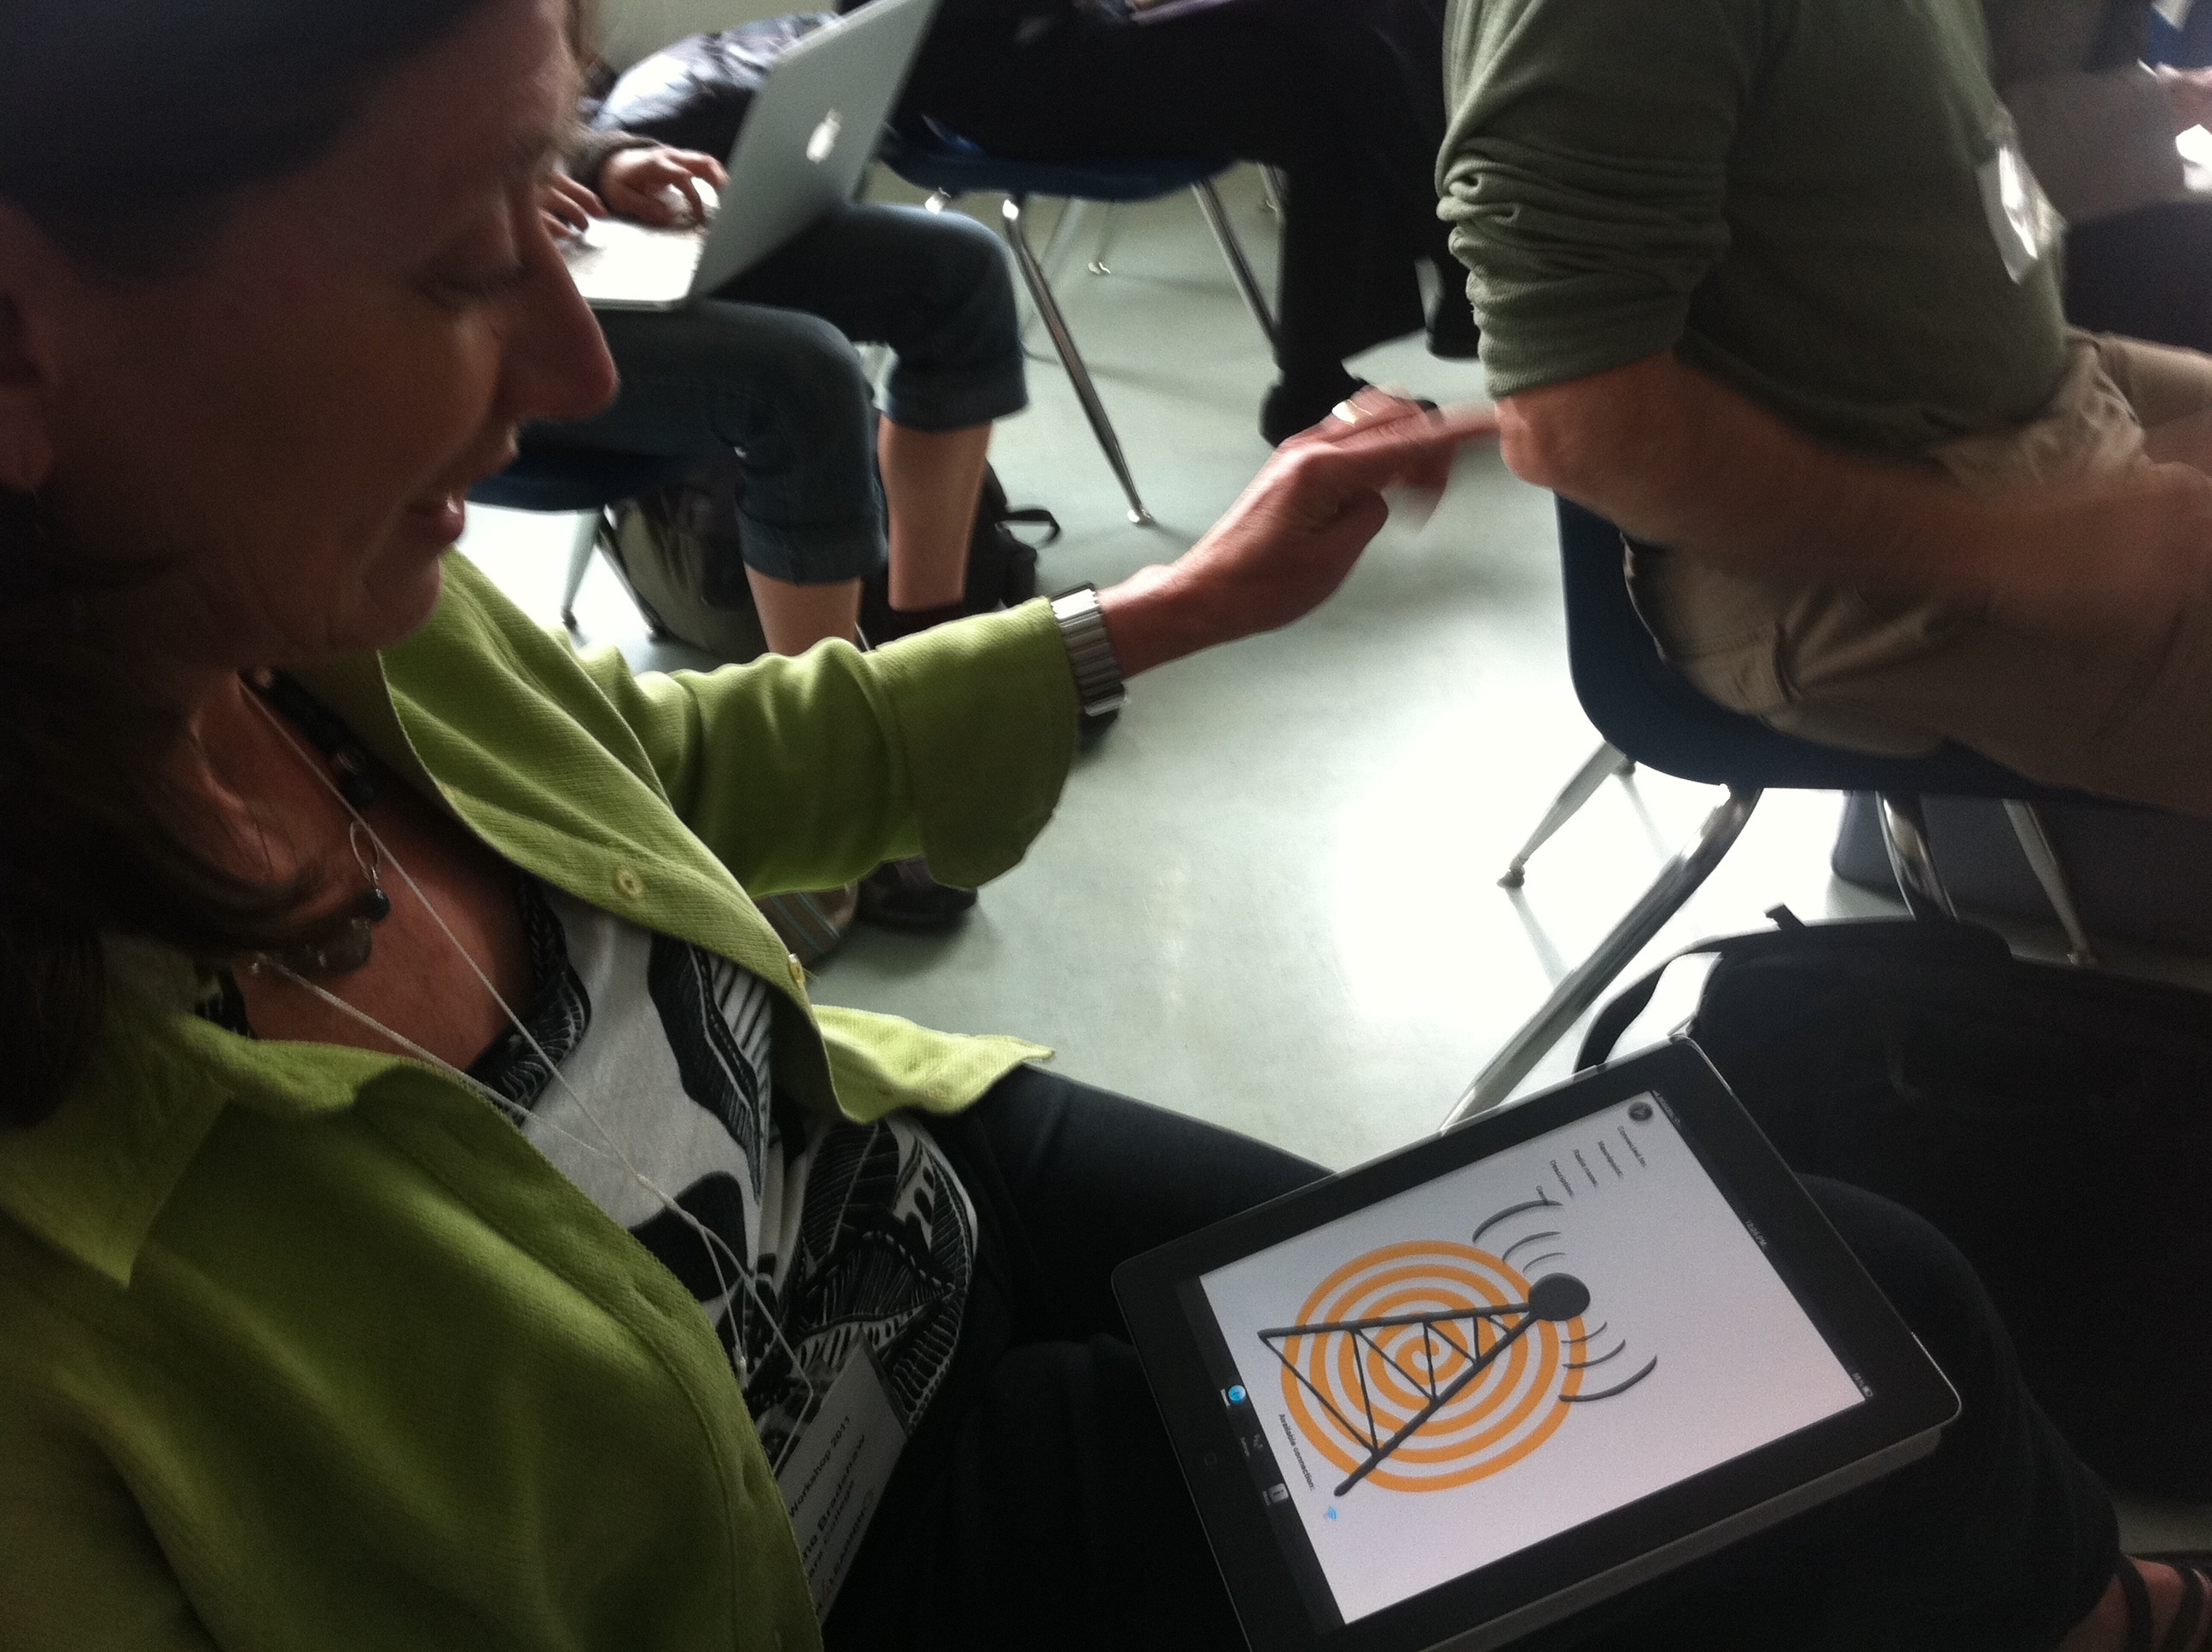
technology, car, vehicle, arm, product, ds106radio, etug